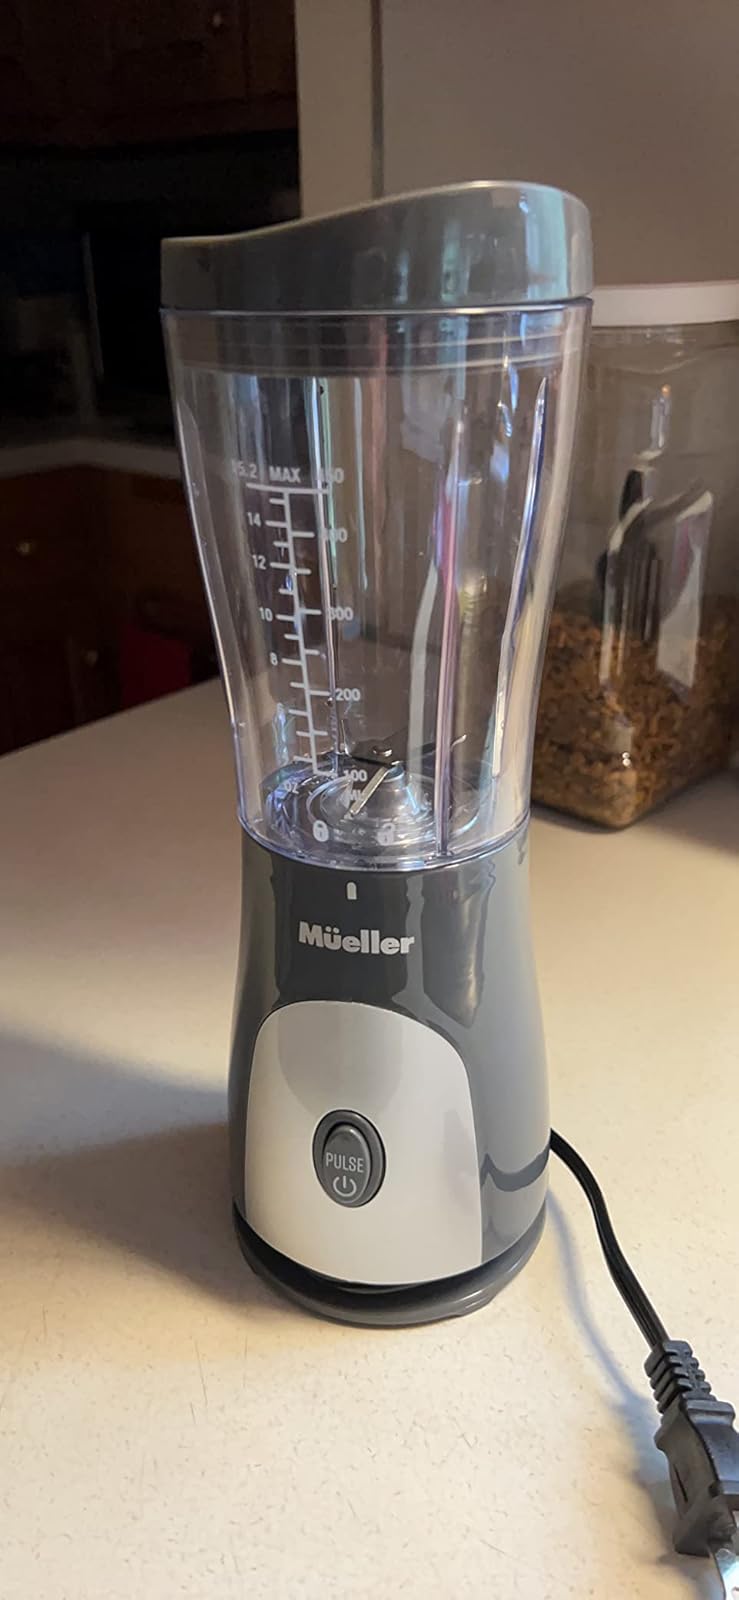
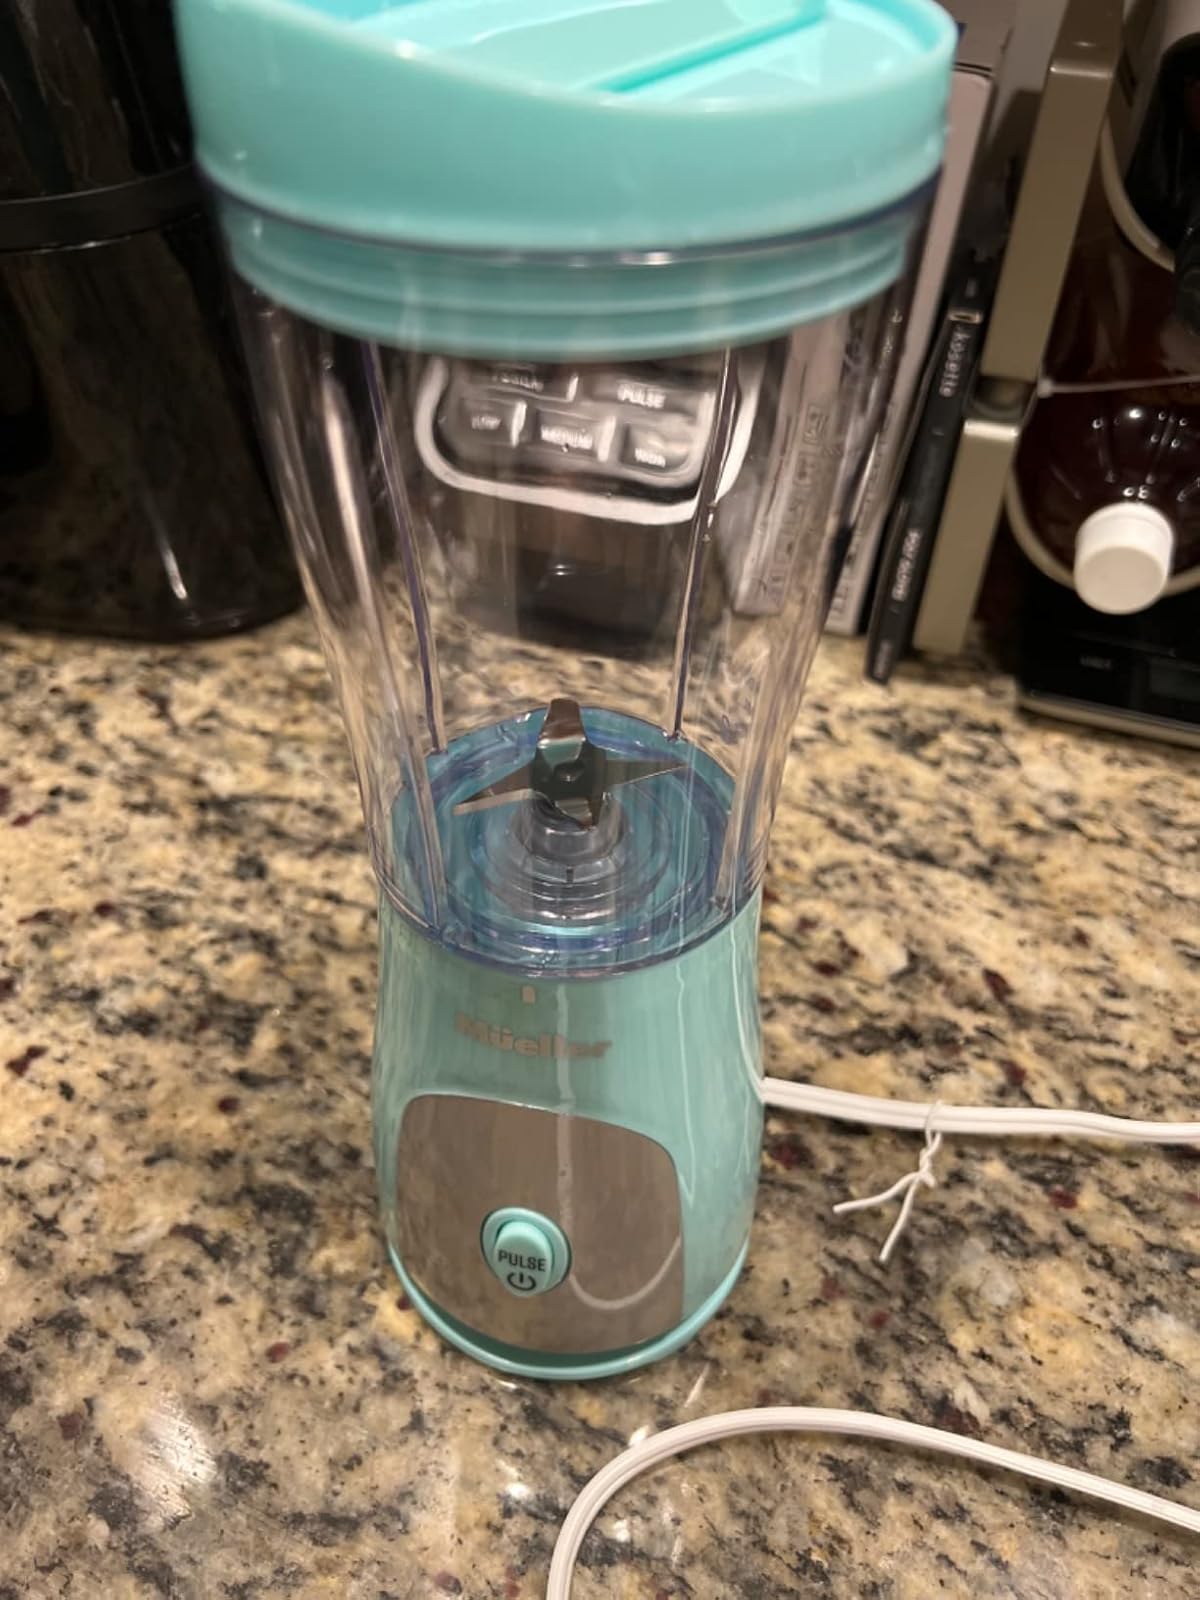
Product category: items_blender
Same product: no